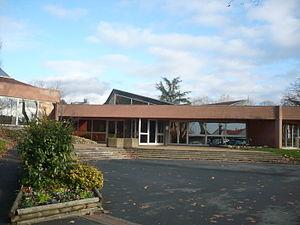
Entrée Bibliothèque et Archives Municipales à Castres dans le département français du Tarn.
Castres est une commune française, unique sous-préfecture du département du Tarn et chef-lieu de l'arrondissement de Castres, en région Occitanie.